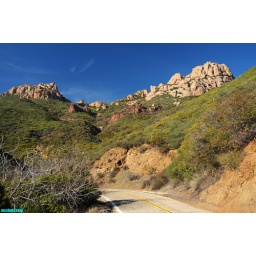
beautiful blue skies up here in the mountains...it was socked in with fog covering the coast all day!